Little Cressingham

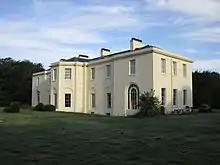
Clermont Hall

The last owner of Clermont Hall was Sir Richard Prince-Smith who acquired the estate in 1966 and sold it in 1997. The estate, which originally extended to , was broken up from 1977 onwards. Much of it is now owned by the UK Ministry of Defence.